Marina (2013 film)

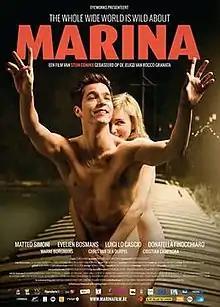

Marina is a biographical film released in 2013 and directed by Stijn Coninx. The film is based upon the life of the Italian singer Rocco Granata who moved to Belgium when he was a young boy. It features Matteo Simoni as Rocco Granata and Evelien Bosmans as Helena. Most part of the film is in Italian as Rocco's parents did not speak the Dutch language. Other parts are in Dutch and some dialogues in French and English.